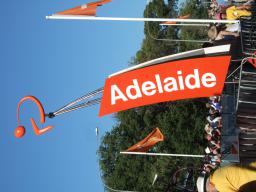
Label: Background_without_leaves